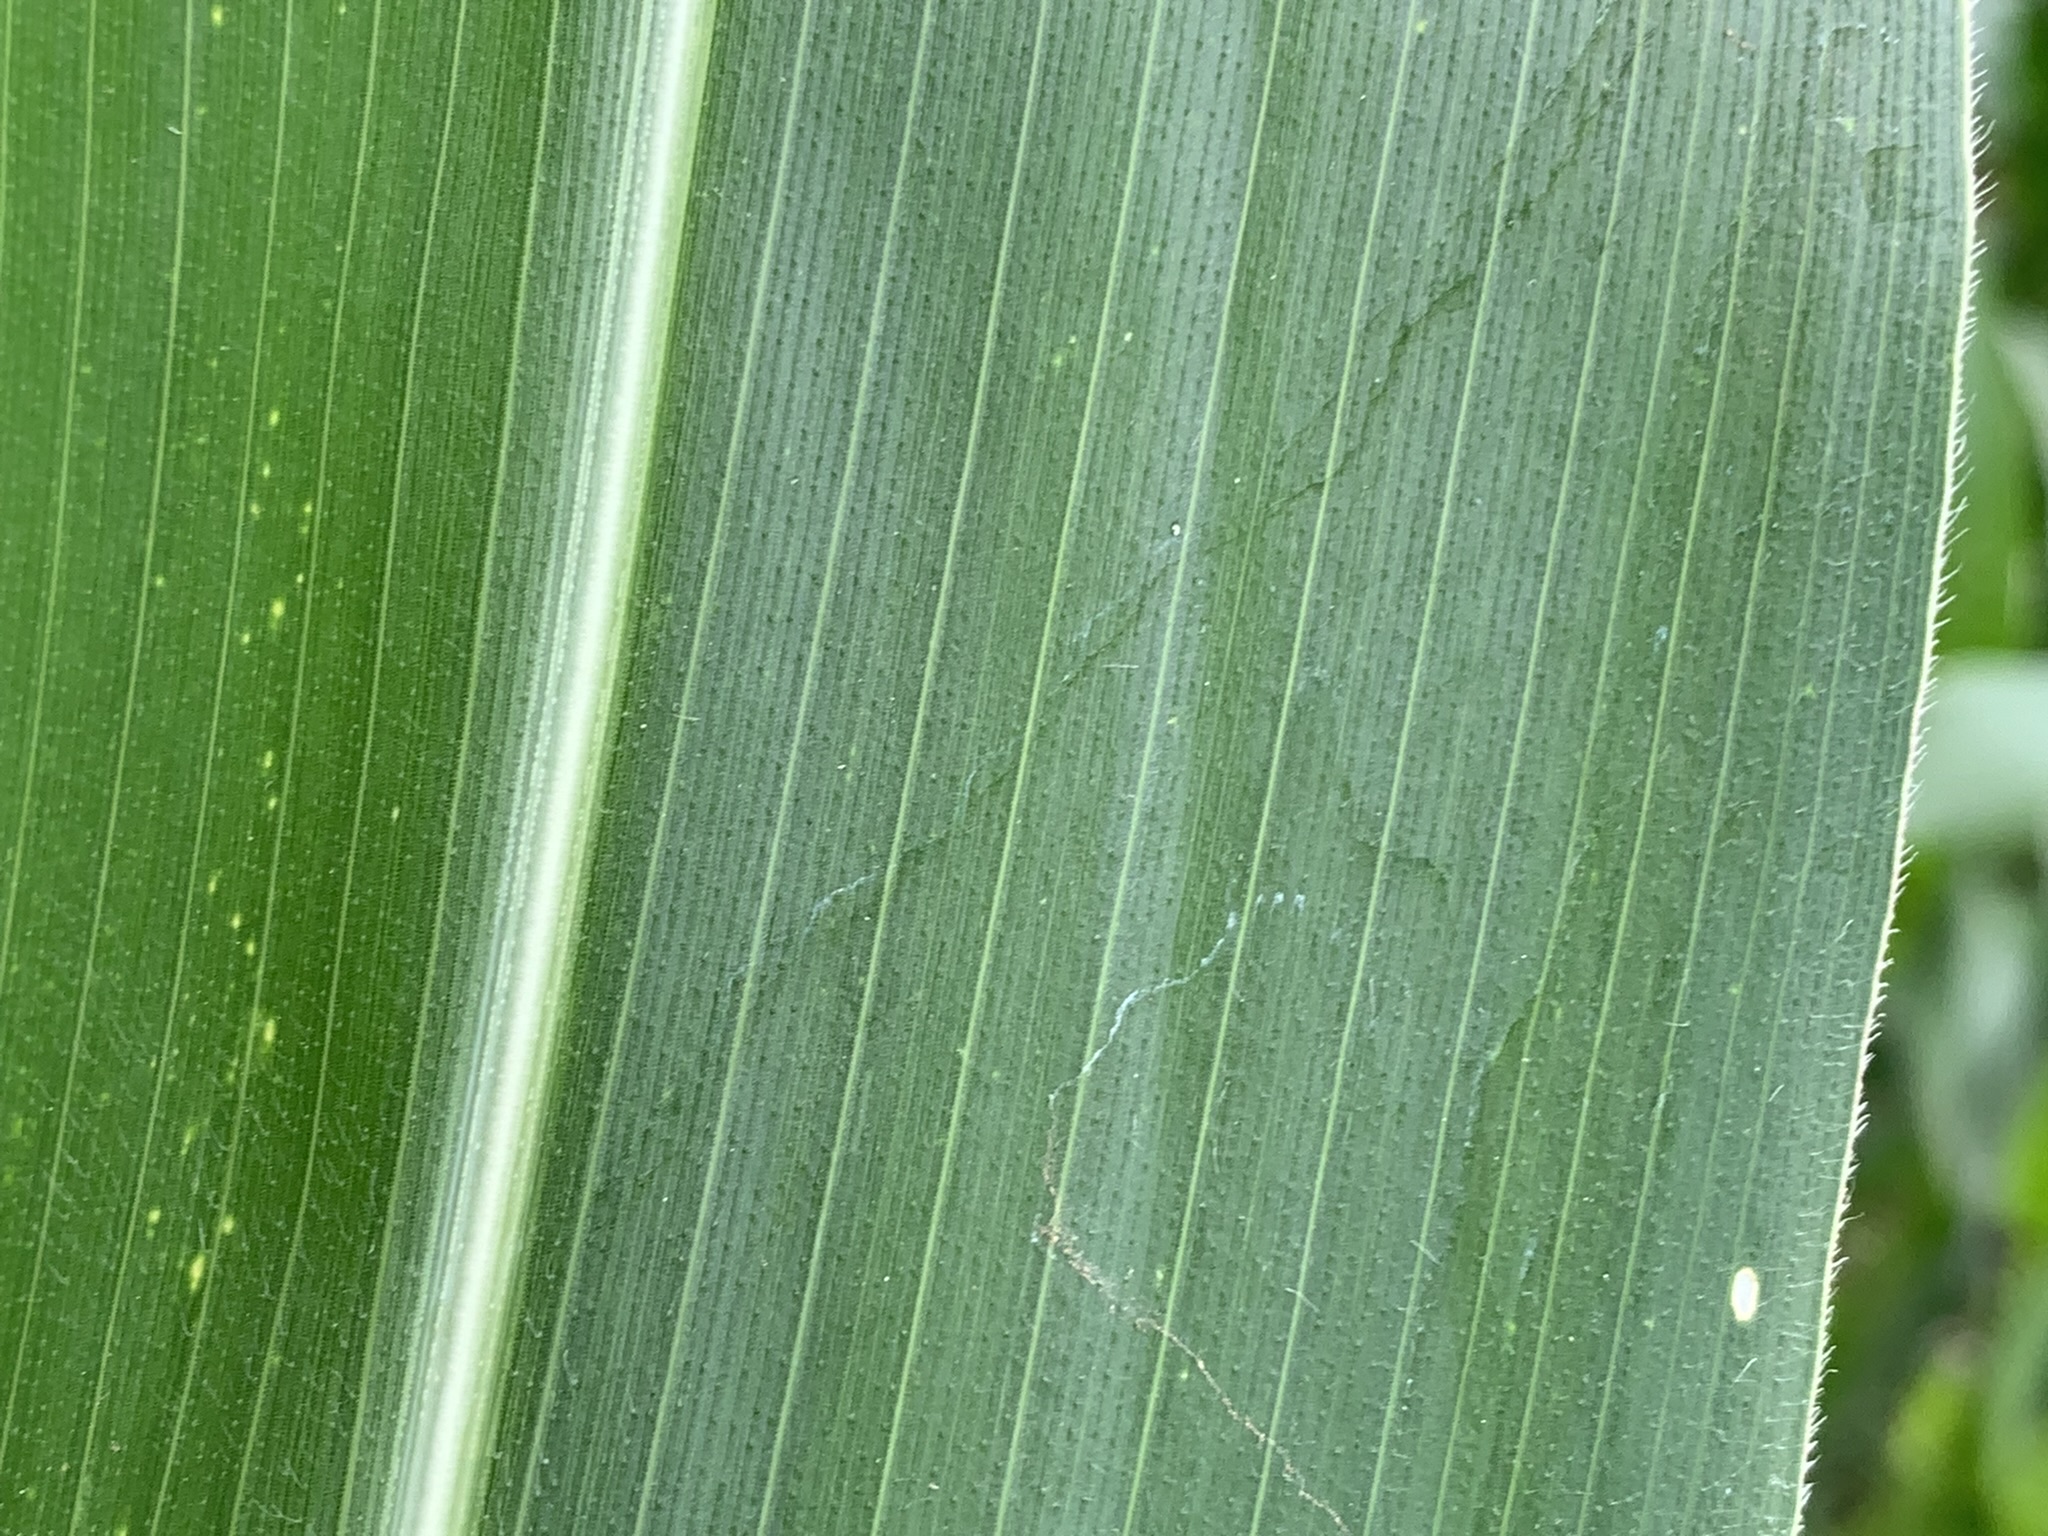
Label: Healthy